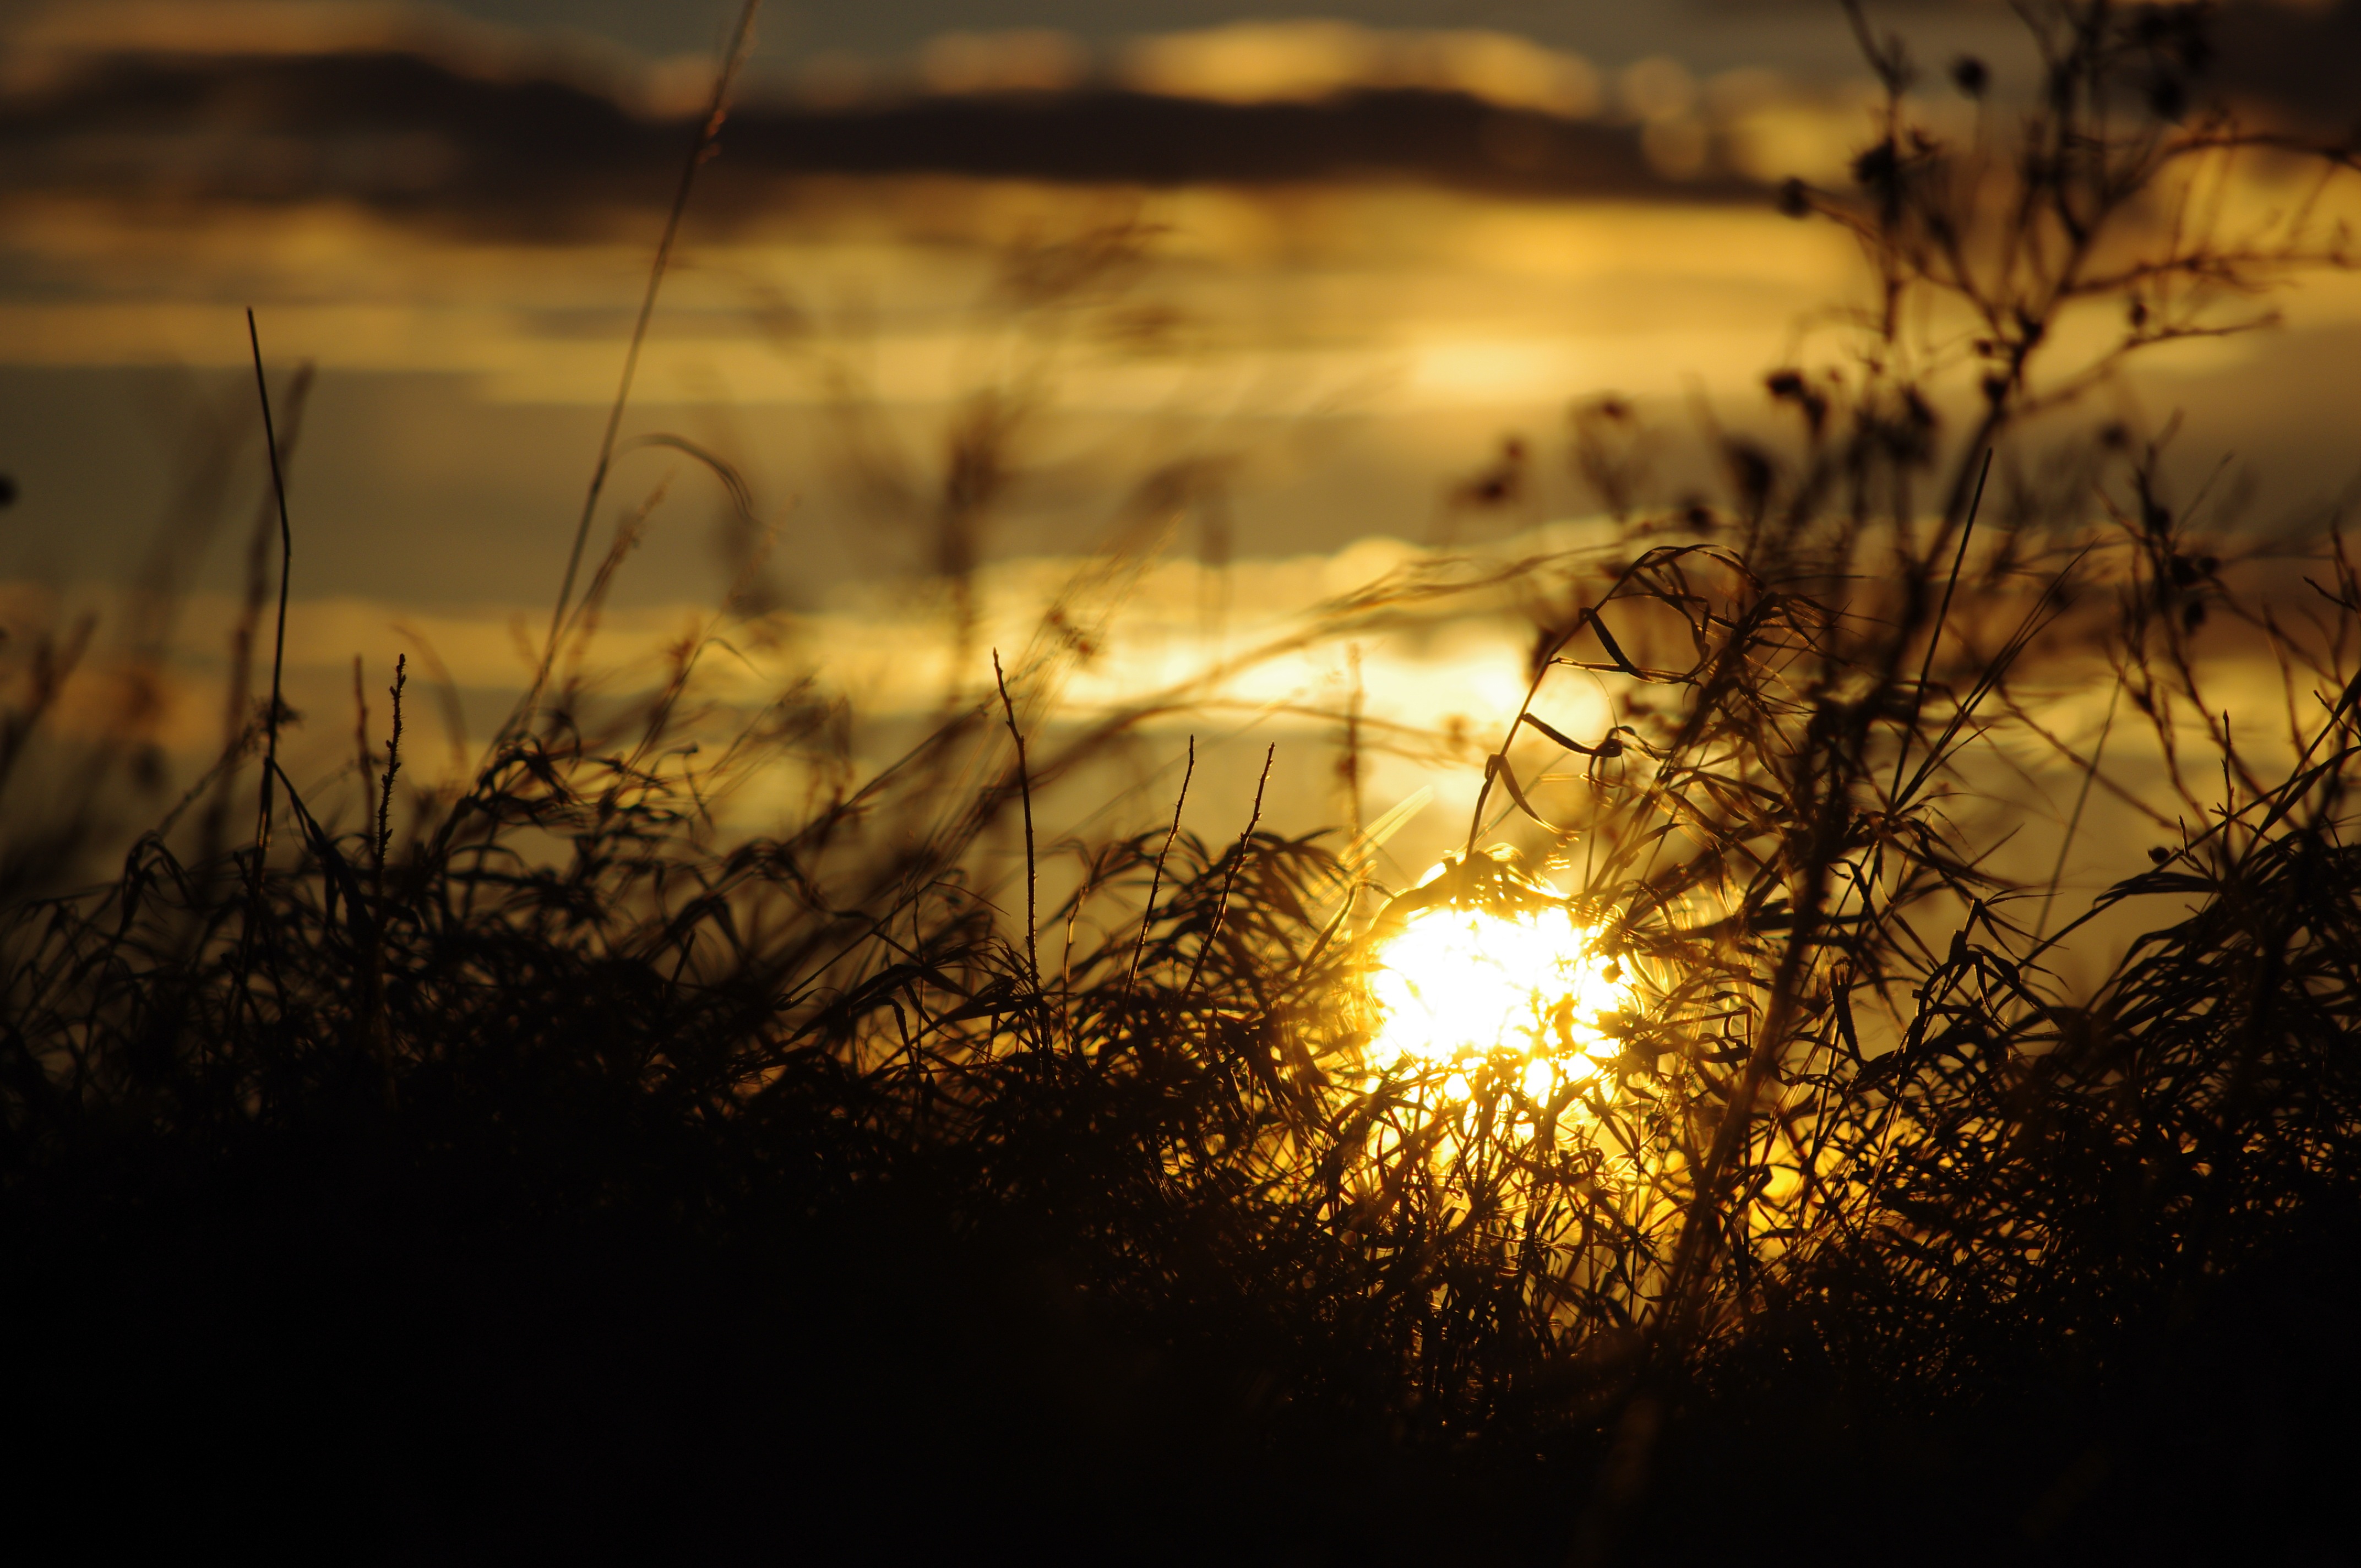
landscape, tree, nature, grass, outdoor, branch, light, cloud, sky, sun, sunrise, sunset, field, night, meadow, countryside, sunlight, morning, leaf, flower, dawn, atmosphere, summer, dusk, evening, rural, reflection, scenic, natural, autumn, darkness, season, plants, astronomical object, atmospheric phenomenon